1920–21 Maccabi Tel Aviv F.C. season

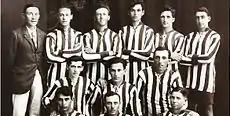
Maccabi Tel Aviv, 1921

As no governing body existed at the time, and with limited possibilities for travel, the football sections of the Jerusalem and Tel Aviv societies played matches, mostly against teams of British soldiers stationed in the vicinity, played mostly between January and March 1921. Following the Jaffa riots in May 1921, footballing activity stopped, except for one match, played on 25 May 1921.